Jean Loste

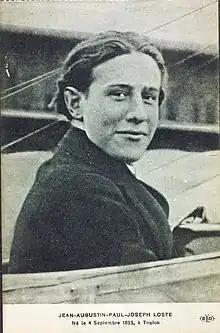

Lieutenant Jean Augustin Paul Joseph Loste was a French World War I flying ace credited with seven aerial victories. He remained in service after World War I ended, finally retiring in 1930 at the rank of "Chef de Bataillon".